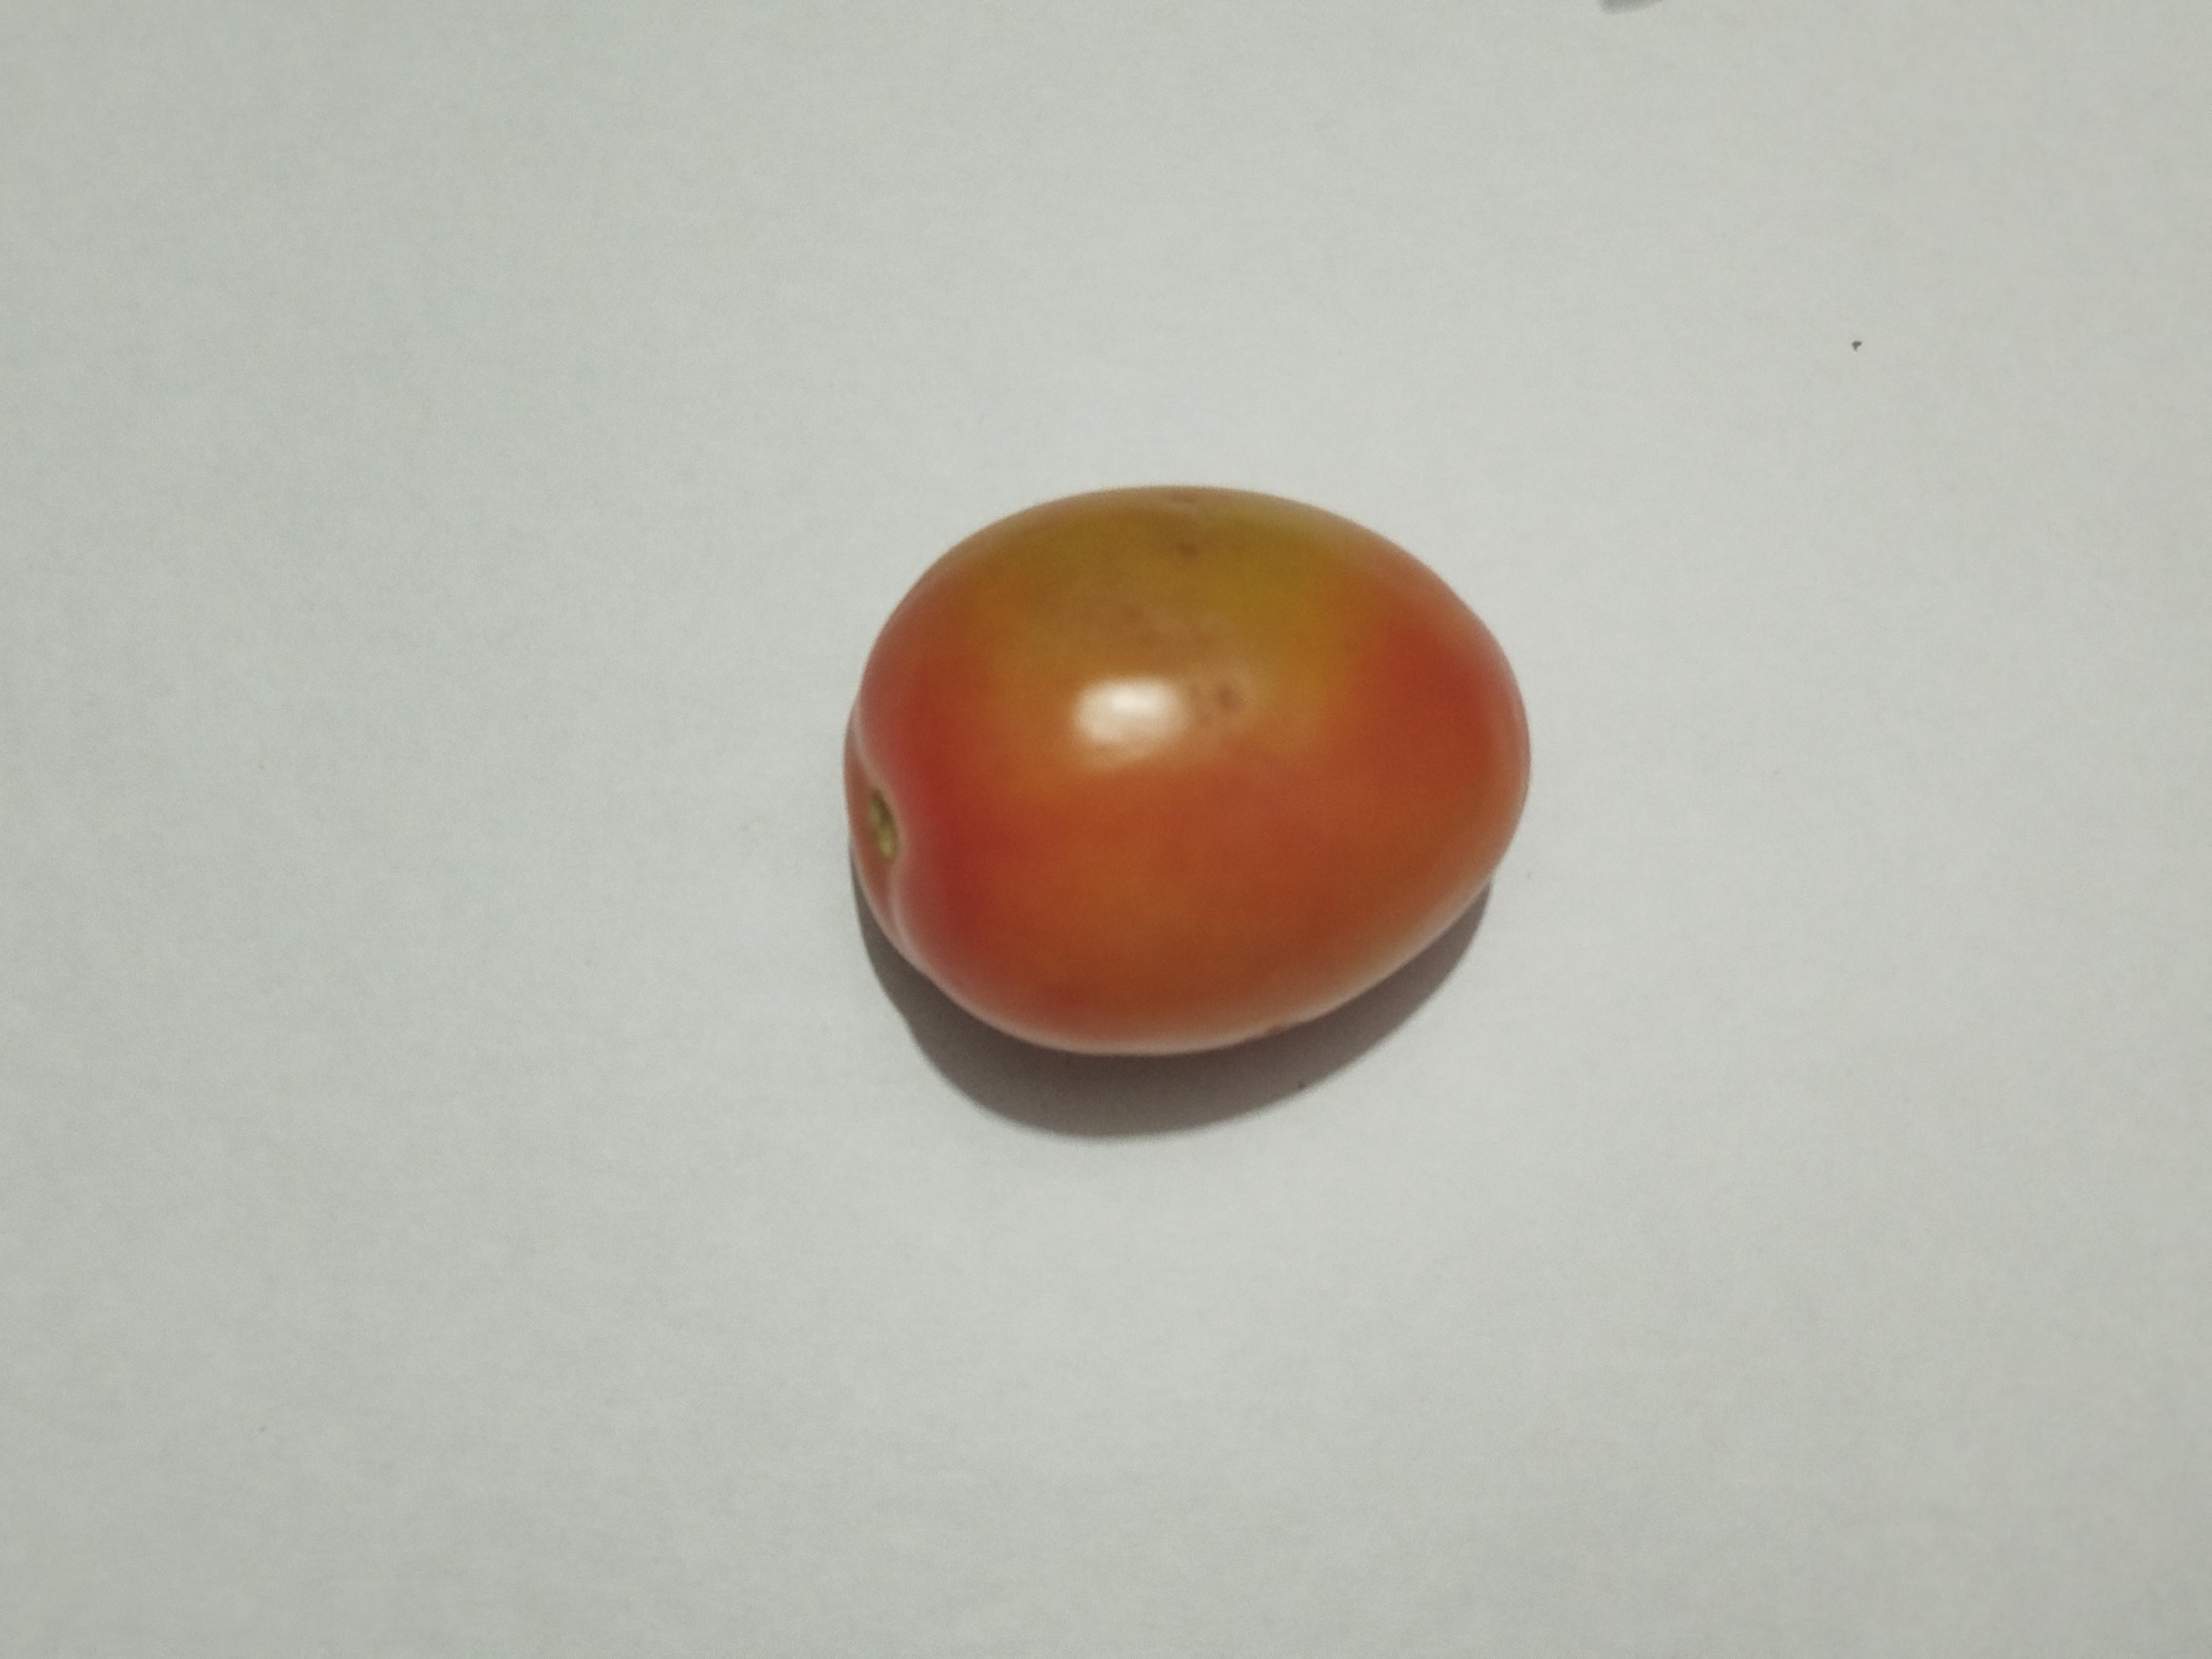
Label: Tomato